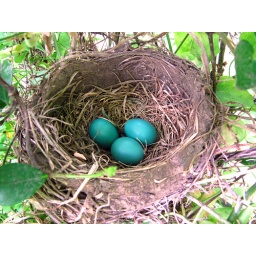
Three powder blue robin's eggs in nest. by kevin quinn, extension video specialist